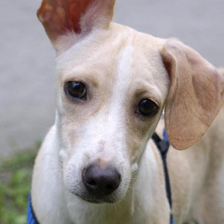
Label: animals